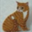
Label: cat